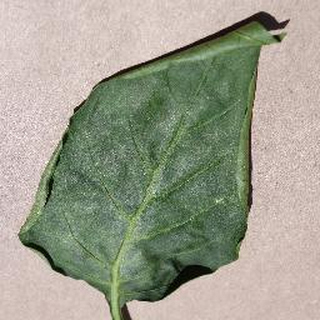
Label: healthy_bell_pepper